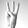
ASL letter: W